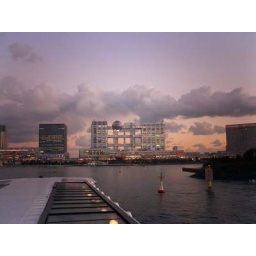
Approching to Odaiba isle by water bus